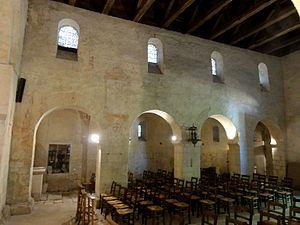
Nef, élévation sud.
L'église Saint-Gervais-Saint-Protais de Rhuis est une église catholique paroissiale située à Rhuis, dans le département français de l'Oise et la région Hauts-de-France. C'est apparemment la première église que le petit village de Rhuis a possédé, et elle représente l'une des églises les plus anciennes de la région. De style roman, elle a été édifiée au milieu du XIᵉ siècle, mais le clocher n'a été bâti qu'à la fin du siècle, en même temps que le chœur fut prolongée d'une abside en hémicycle. La nef est de plan basilical et extrêmement sobre, sans chapiteaux, les grandes arcades retombant sur des impostes agrémentés d'un décor géométrique simple. Les dernières travées des bas-côtés forment des chapelles, dont celle du nord est en même temps la base du clocher. Elle est voûtée d'arêtes, alors que son homologue au sud a été voûté d'ogives vers 1125. La nef est de nouveau recouverte d'une charpente apparente depuis la profonde restauration des années 1964-1970, et les bas-côtés sont simplement plafonnés. Le chœur est mieux éclairé que la nef, mais également dépourvu d'ornementation, et sa voûte en cul de four consiste en fait d'un clayage d'osier.